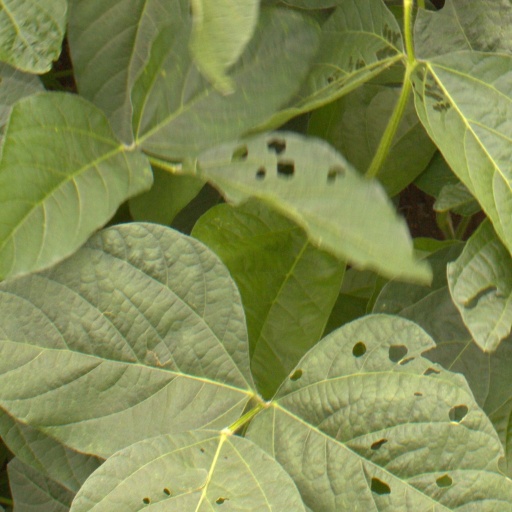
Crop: soybean